Huntsville and Lake of Bays Transportation Company

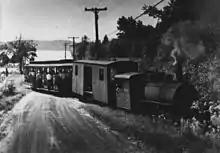
When re-engined, the Huntsville and Lake of Bays Railway called its train the Portage Flyer. Here the Flyer is seen pulling out of South Portage station.

Marsh died in 1904, while work on the railway was still underway. The company was purchased in 1905 by Charles Orlando Shaw, owner of the Anglo-Canadian Leather Company in Huntsville and Bracebridge, which was the largest tannery in the British Empire. The tannery required huge amounts of wood for heating, and hemlock for tanning, and the Portage Railway became a major link in his supply chain. The company's charter was resigned in 1907, and over the next decade he expanded the shipping fleet considerably, before turning to hotel building.